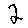
Label: 2